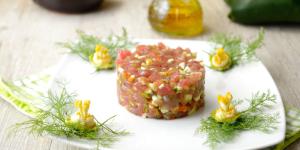
tartar de bonito con thermomix